Mining in Tajikistan

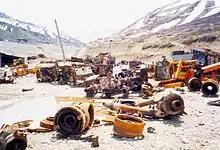
Mine equipment destroyed during the civil war in Tajikistan

Tajikistan has rich deposits of gold, silver, and antimony. The largest silver deposits are in Sughd Province, where Tajikistan's largest gold mining operation is also located. Russia's Norilsk nickel company has explored a large new silver deposit at Bolshoy Kanimansur. More than 400 mineral deposits of some 70 different minerals have been discovered in Tajikistan, including strontium, tungsten, molybdenum, bismuth, salt, lead, zinc, fluorspar, and mercury. These minerals have been found suitable for mining. Uranium, an important mineral in the Soviet era, remains in some quantity but is no longer being extracted. The Tajikistan Aluminium Company (TALCO), an aluminium smelter, is the country's only large-scale production enterprise in the mining sector. Tajikistan hosts the annual Mining World Tajikistan, an international exhibition on mining in Dushanbe.